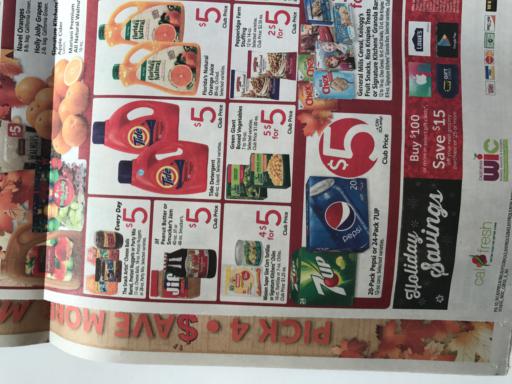
Waste category: paper